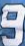
Number: 9